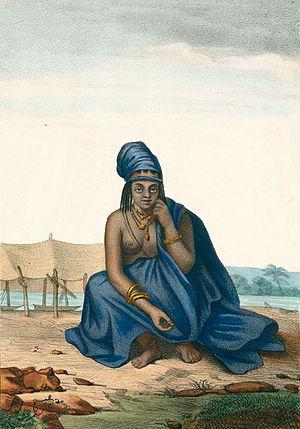
Femme peule